Stalingrad (2013 film)

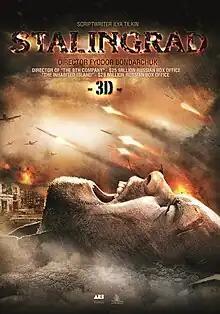
Theatrical release poster

Stalingrad is a 2013 Russian war film directed by Fedor Bondarchuk. It was the first Russian movie released in IMAX. The film was released in September 2013 in Volgograd (formerly Stalingrad) and October in Russia before its international release in subsequent months (all releases were handled by the foreign-language arm of Columbia Pictures). The film was selected as the Russian entry for the Best Foreign Language Film at the 86th Academy Awards, but it was not nominated. Stalingrad received the I3DS (International 3D and Advanced Imaging Society) Jury Award for Russia in 2014.